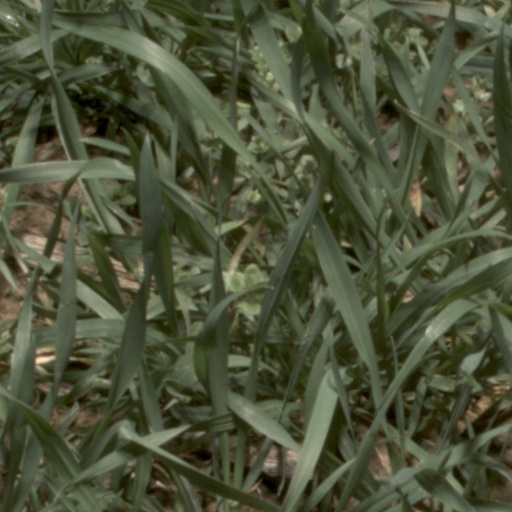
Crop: wheat